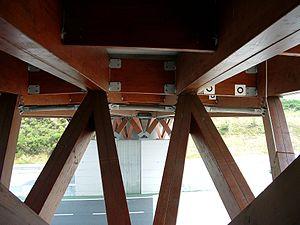
A89 - Pont d'accès à l'aire de Chavanon - Appuis
Le pont d'accès à l'aire de Chavanon a été construit en 2002 sur l'autoroute A89, près de Merlines, pour permettre l'accès à l'aire de Chavanon, situé près du viaduc du Chavanon.